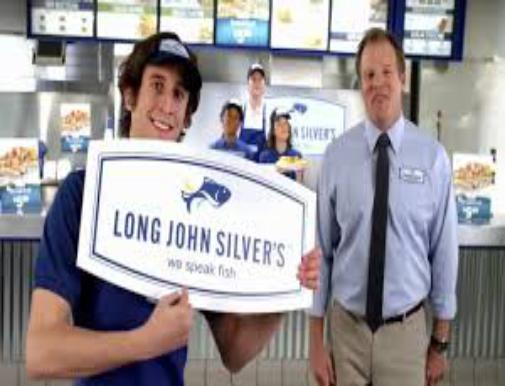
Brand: Long John Silver's
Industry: Food